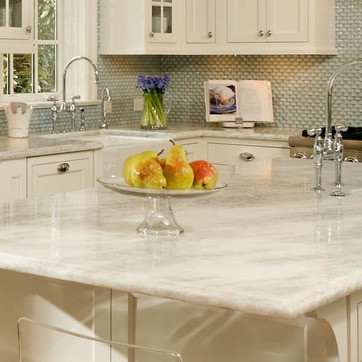
Material: food